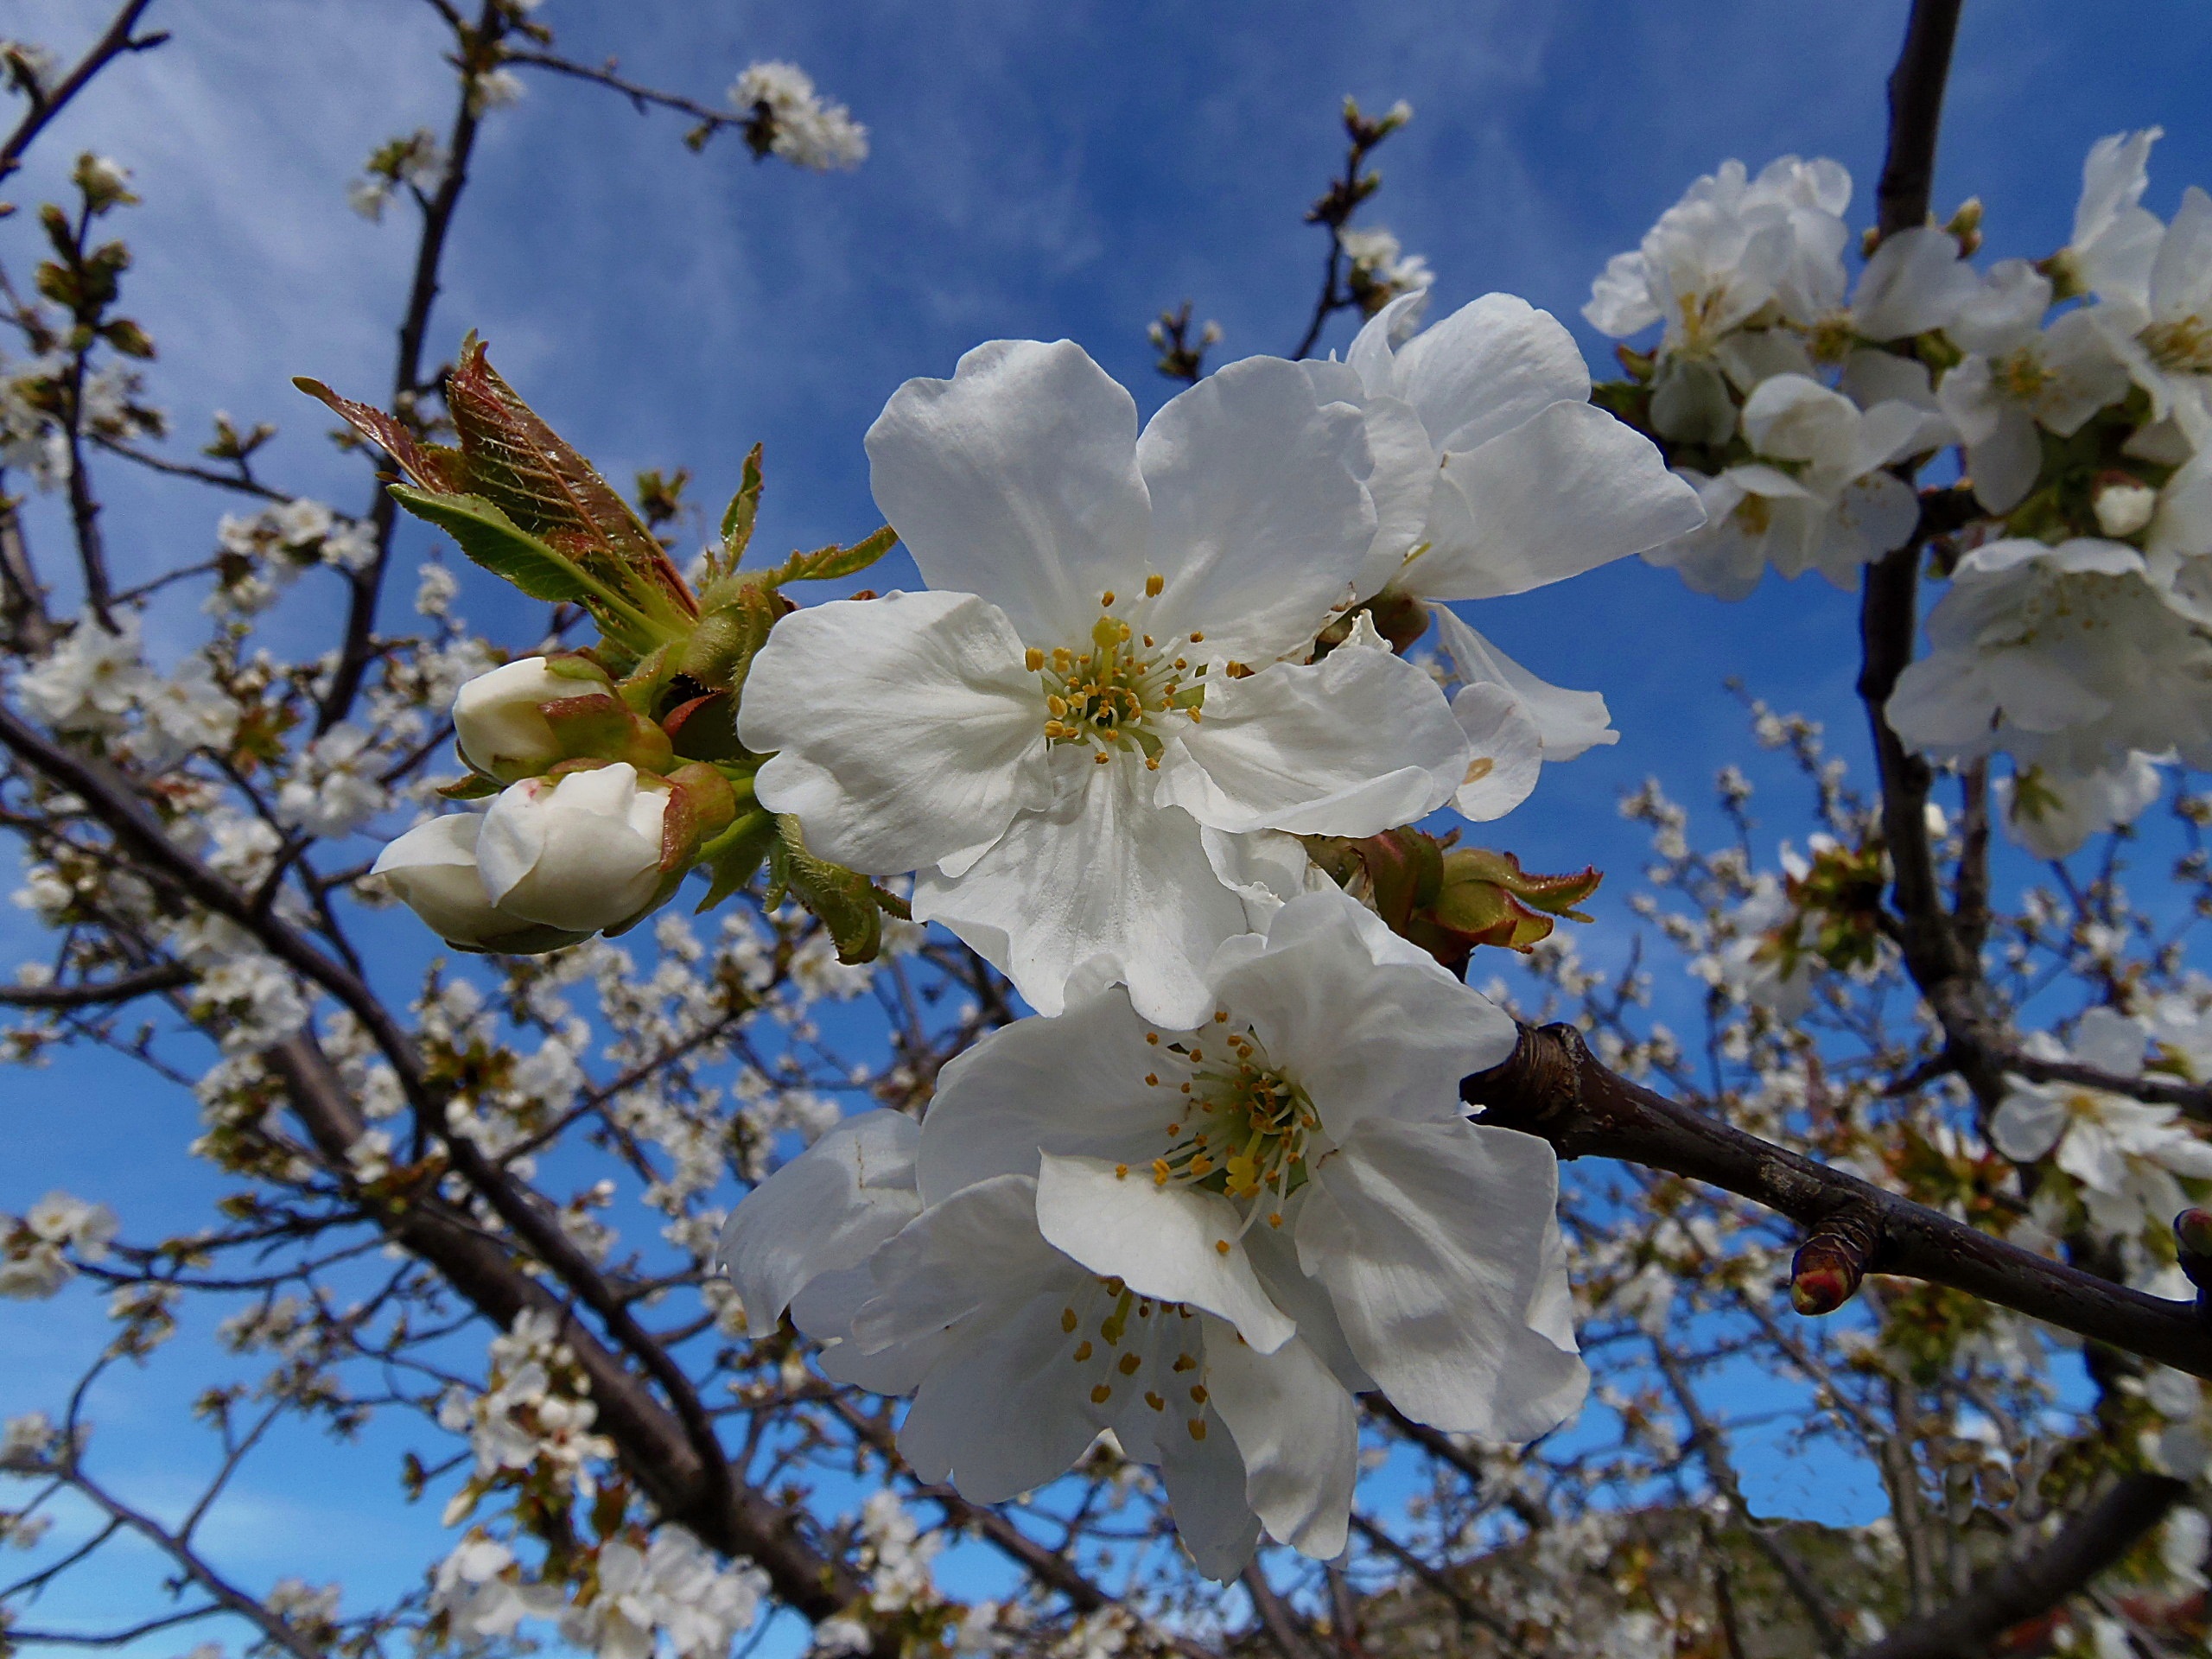
tree, branch, blossom, plant, flower, spring, produce, flora, cherry blossom, flowers, beauty, cherry, fror, outbreak, flowering plant, land plant